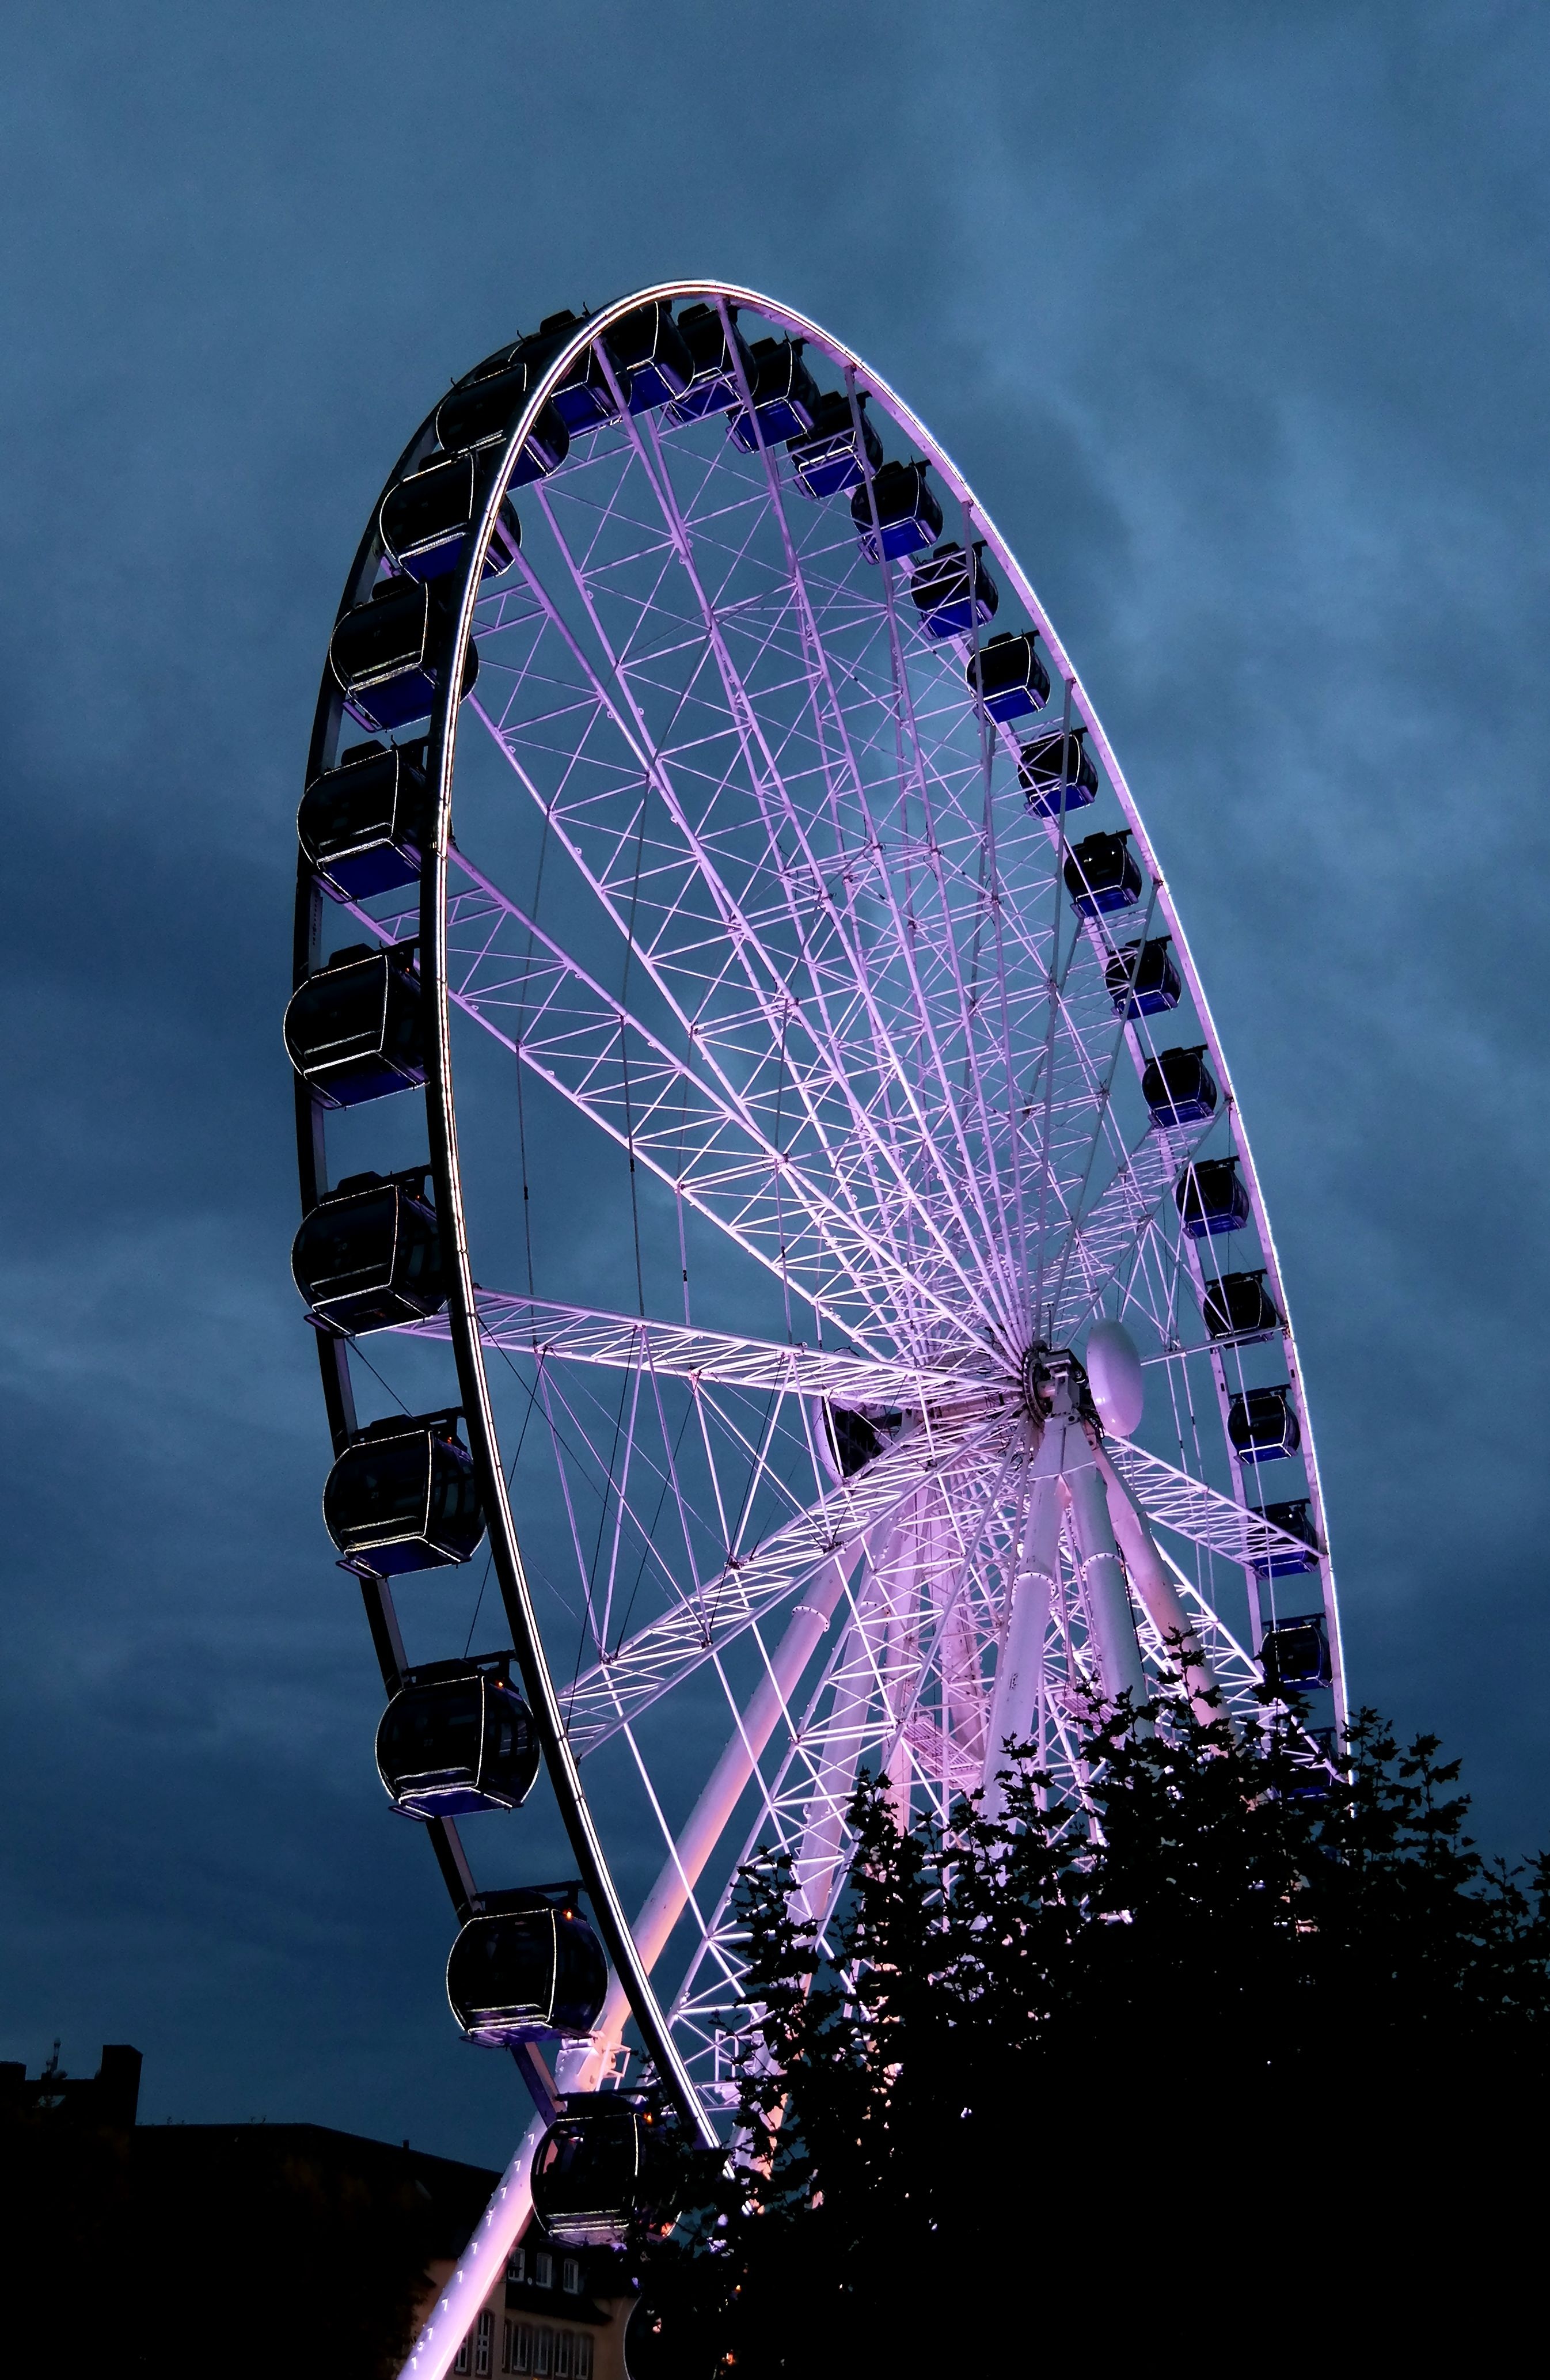
night, dusk, evening, ferris wheel, ride, night sky, spokes, symmetry, tourist attraction, christmas market, abendstimmung, year market, outdoor recreation, geographical feature